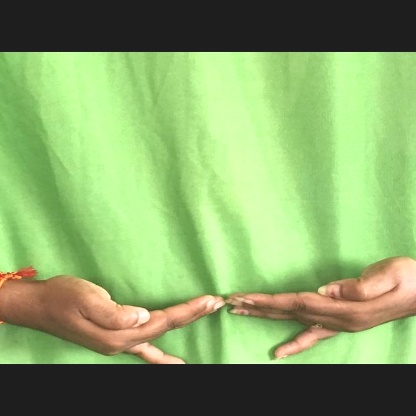
Mudra: Khatva